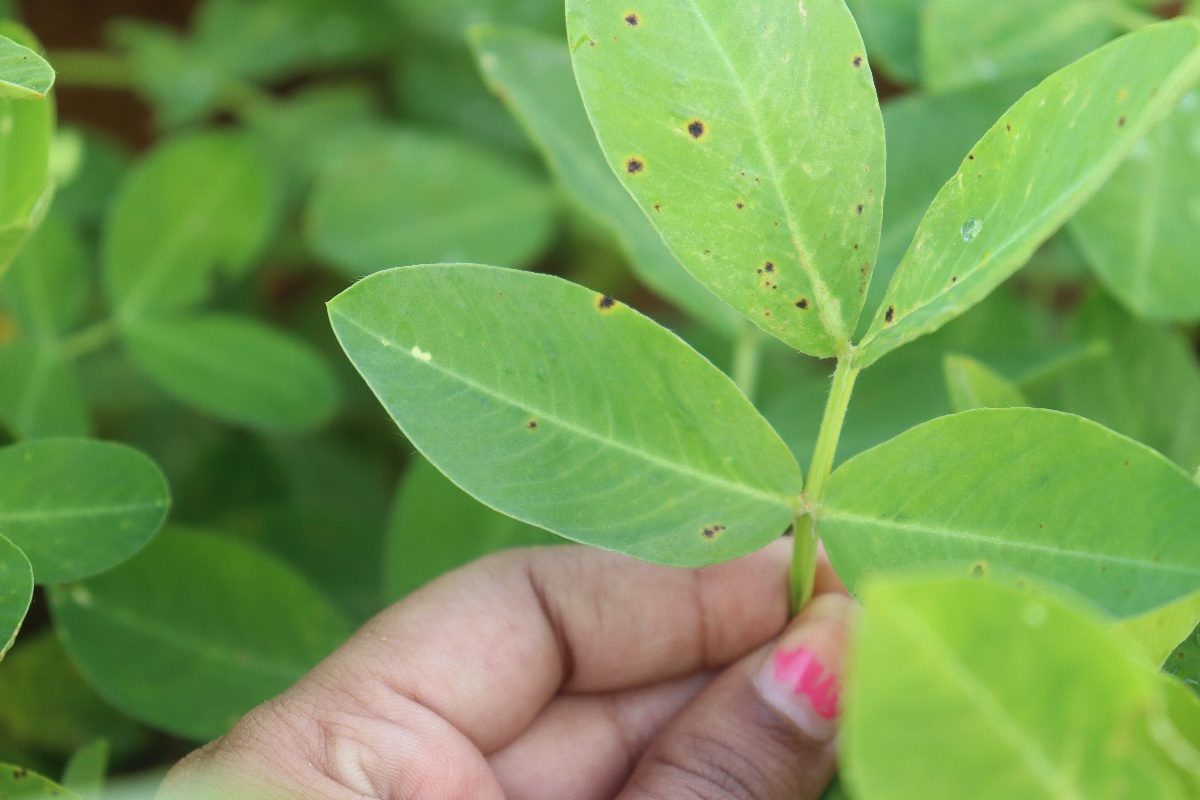
Label: early_leaf_spot